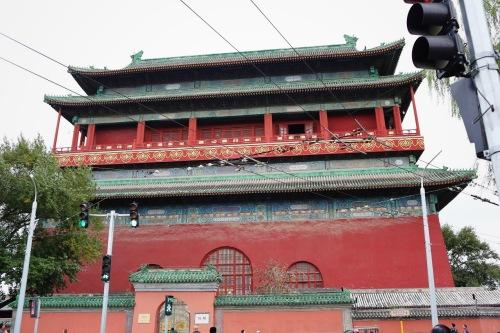
地标名称：鼓楼
所在城市：北京市·西城区